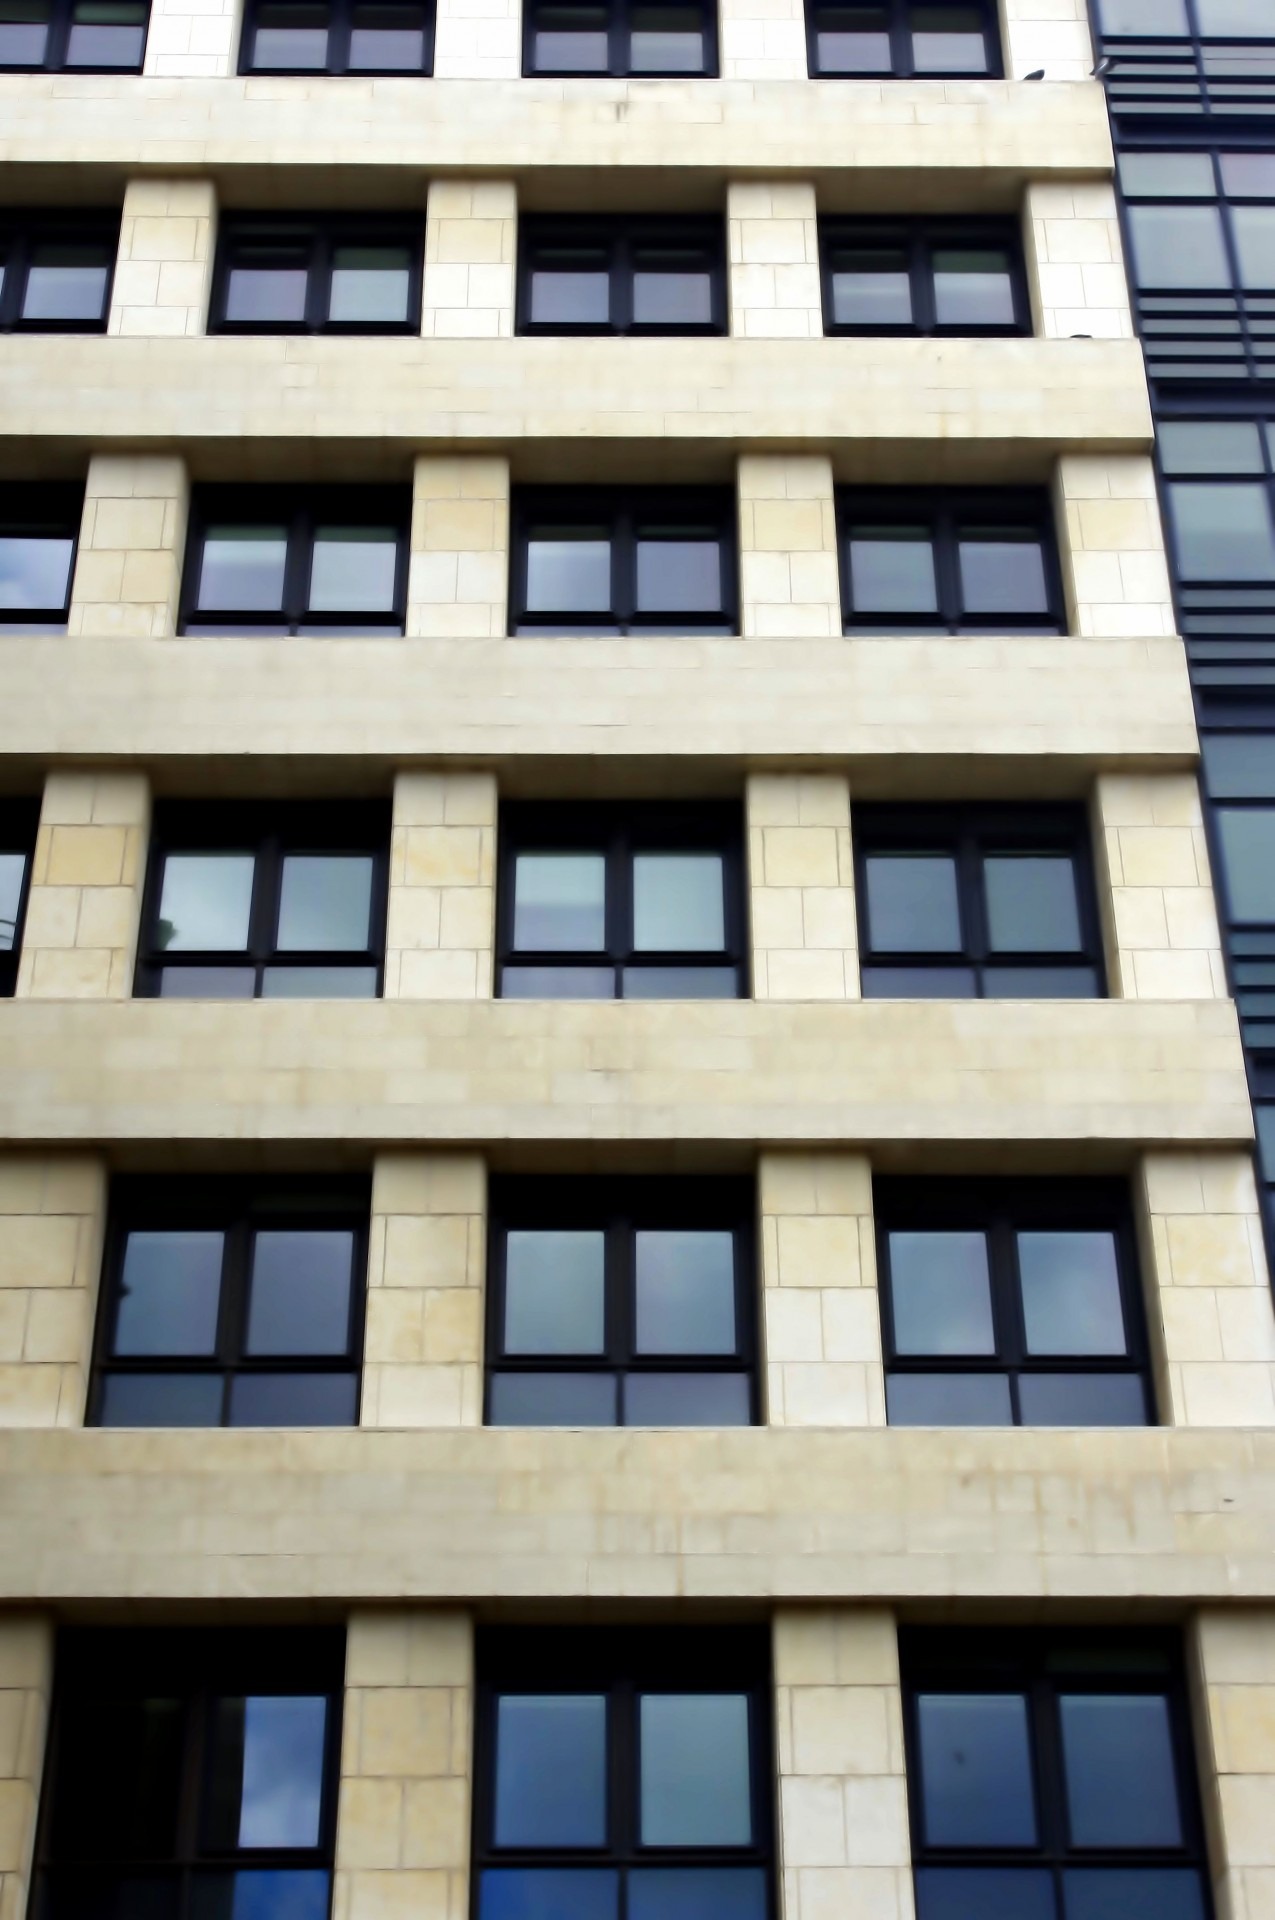
work, architecture, window, building, office, facade, property, business, tower block, windows, condominium, neighbourhood, daylighting, residential area, down town, cubicles